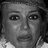
Emotion: sad